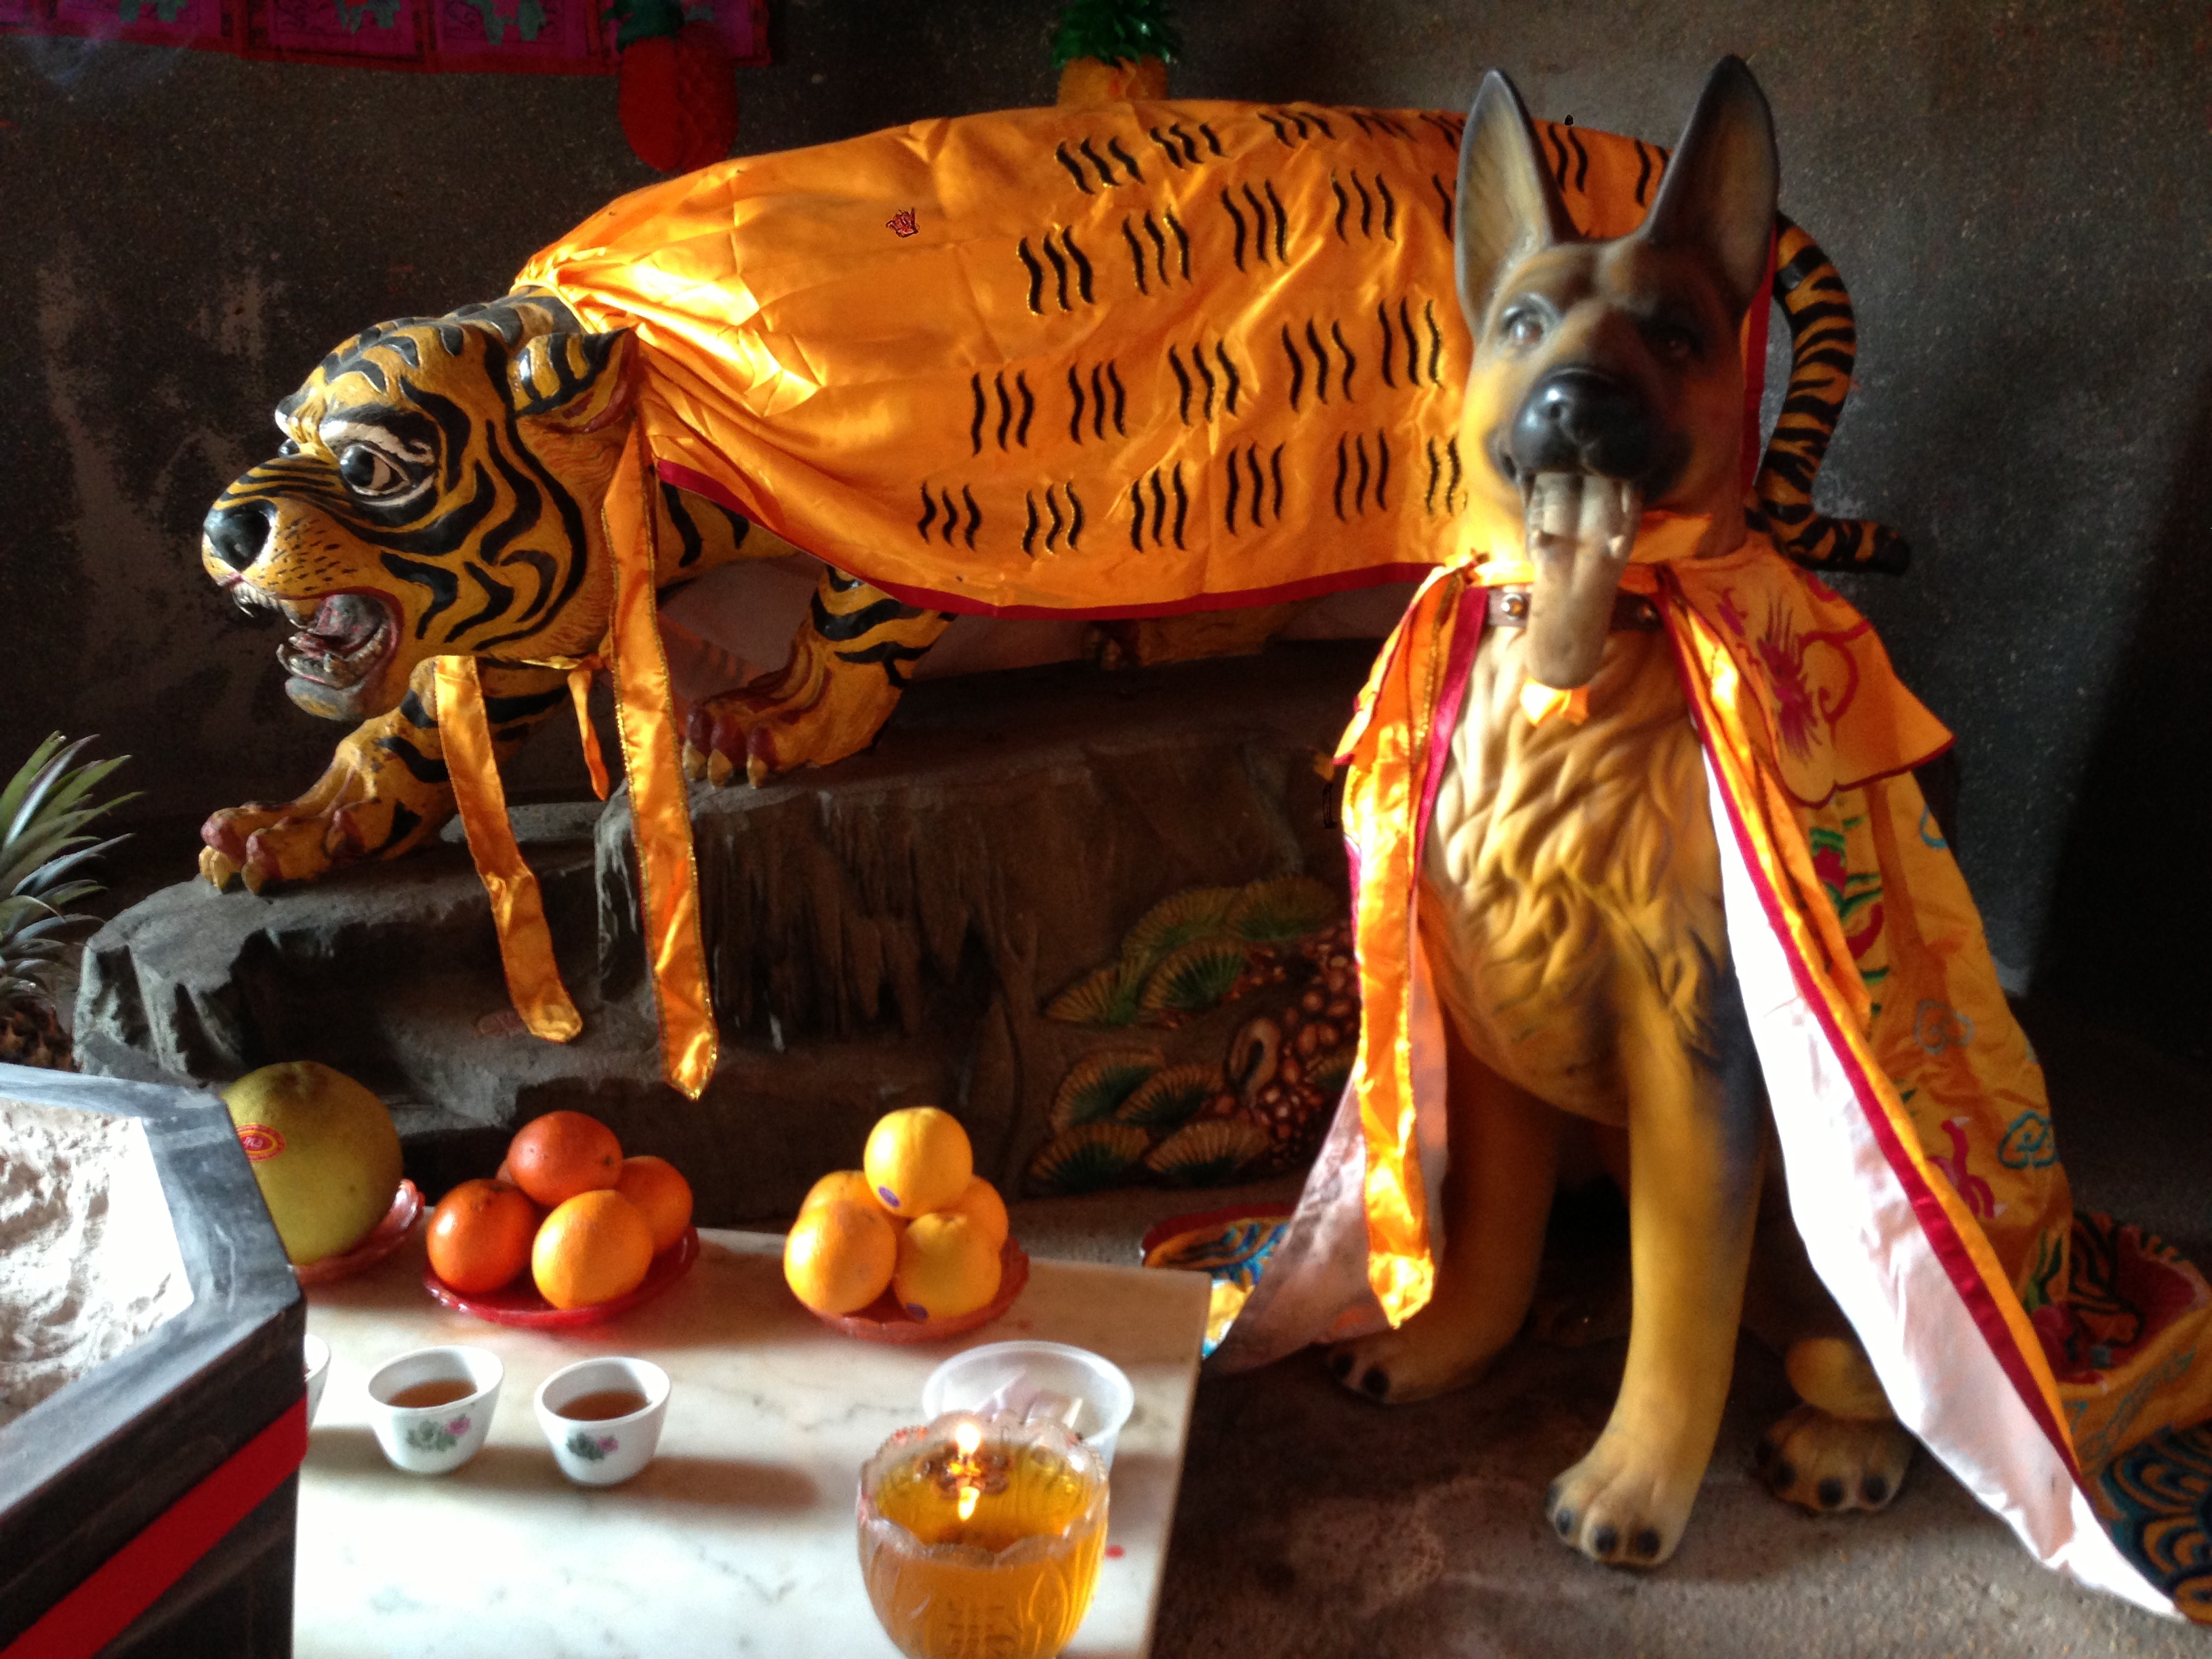
halloween, holiday, art, temple, carving, tradition